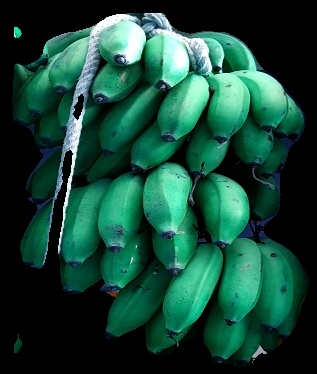
Variety: rasbale
Grade: grade2